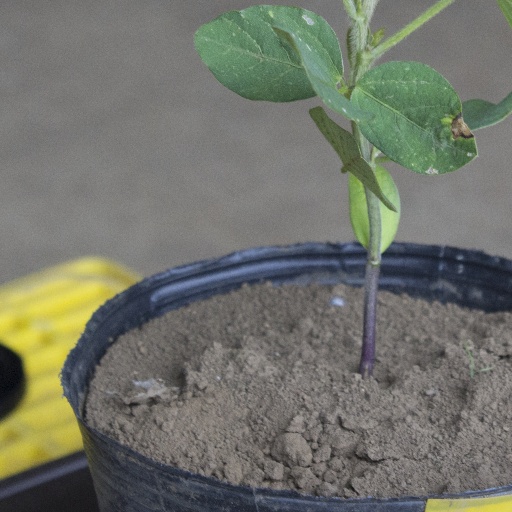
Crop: soybean